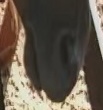
Face region: mouth_nostrils (mouth_chin_nostrils_and_profile)
Pain indicator: moderately_present